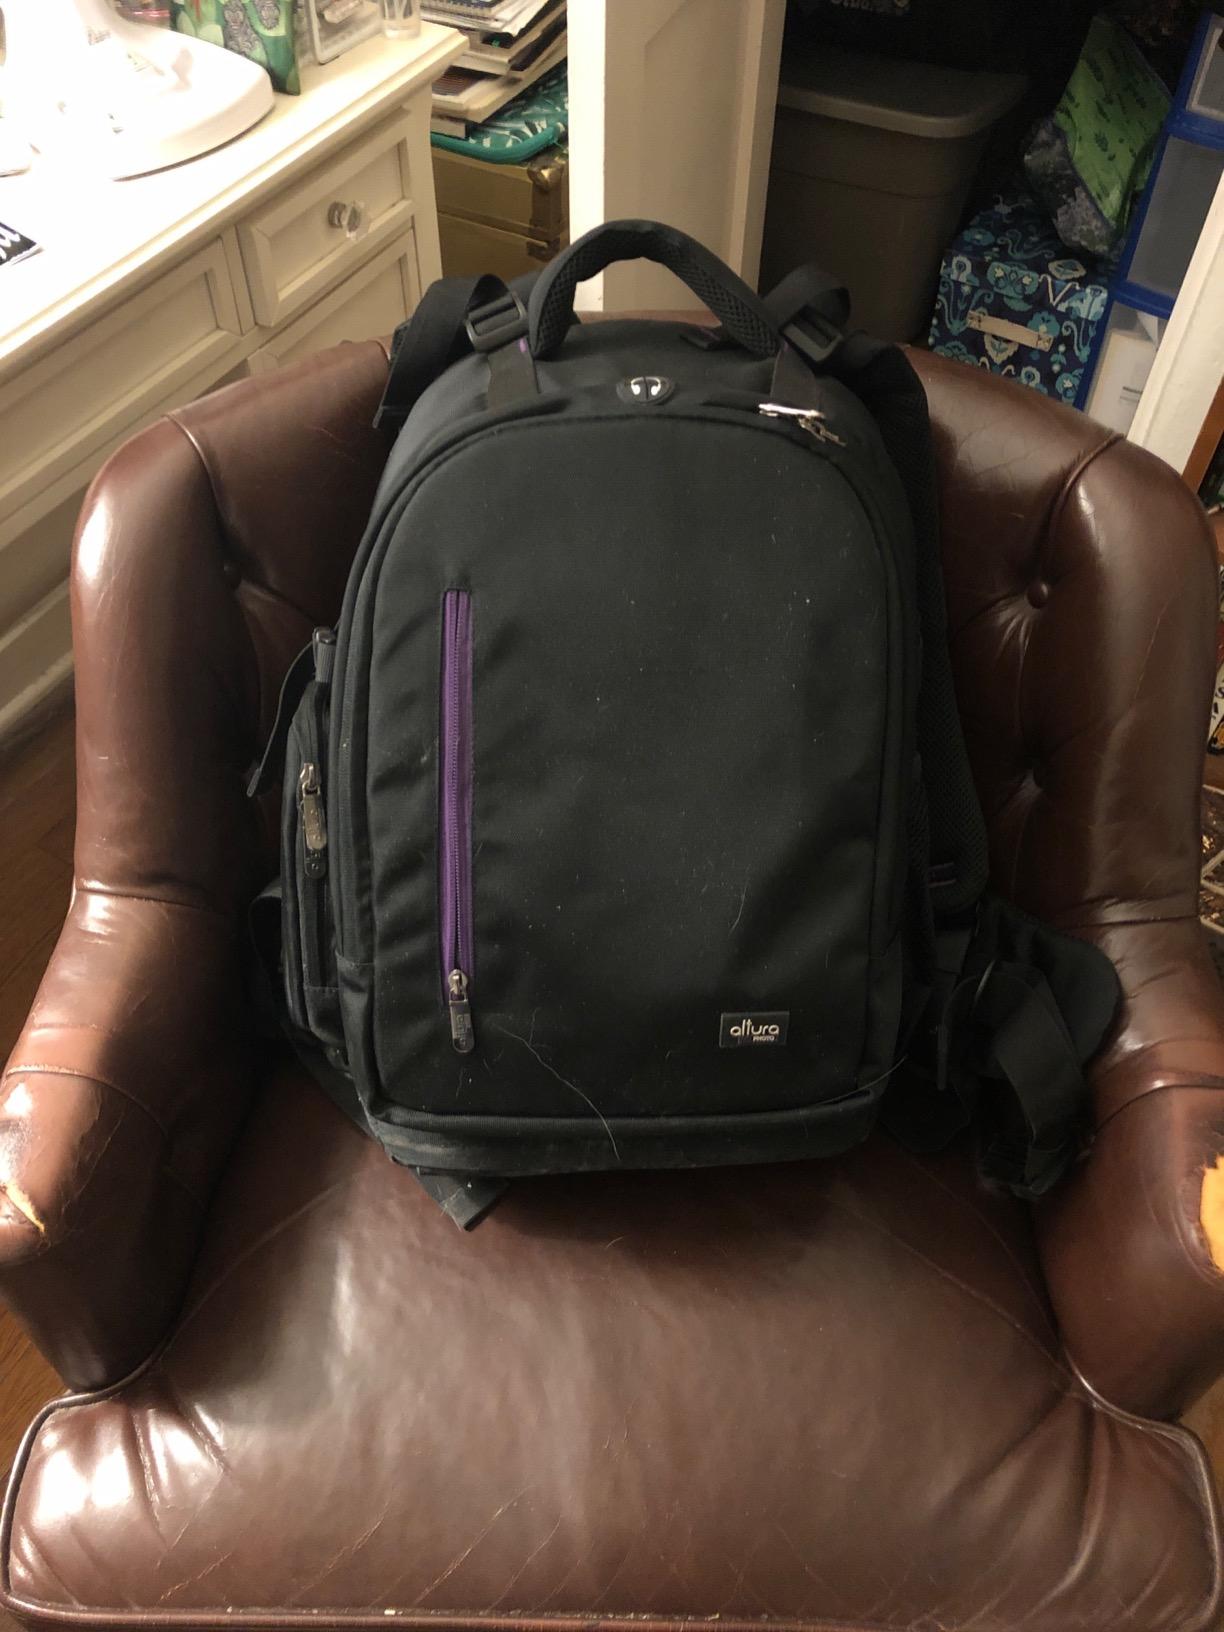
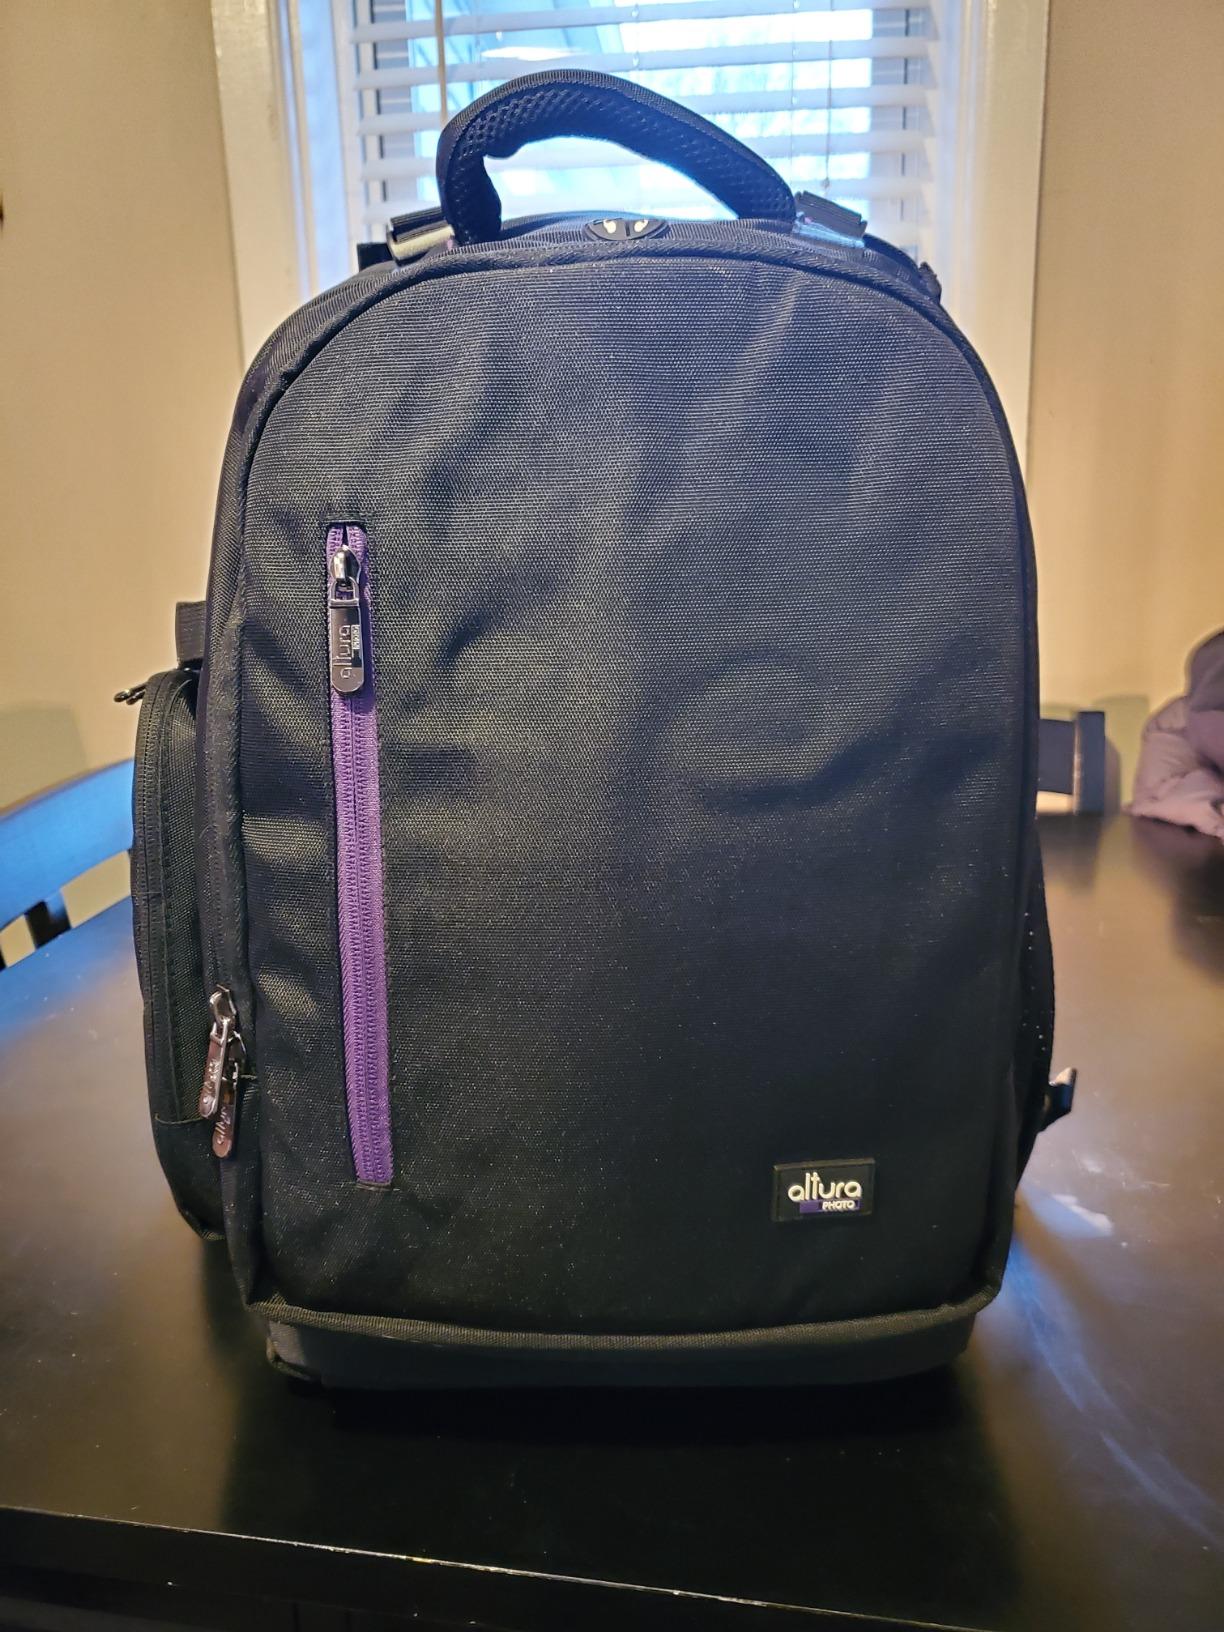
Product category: bag
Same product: yes